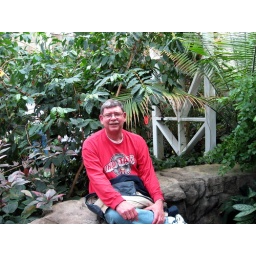
chillin in the butterfly house